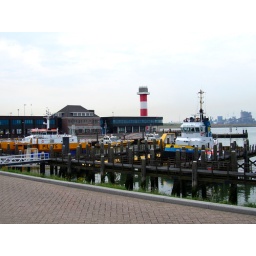
This is a harbour of &lt;i&gt;Hoek van Holland&lt;/i&gt; with the office of the pilotage in the middle of the photo.